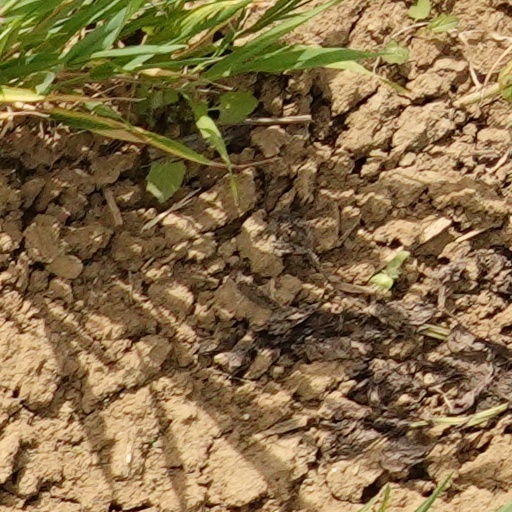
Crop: wheat